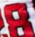
Number: 8